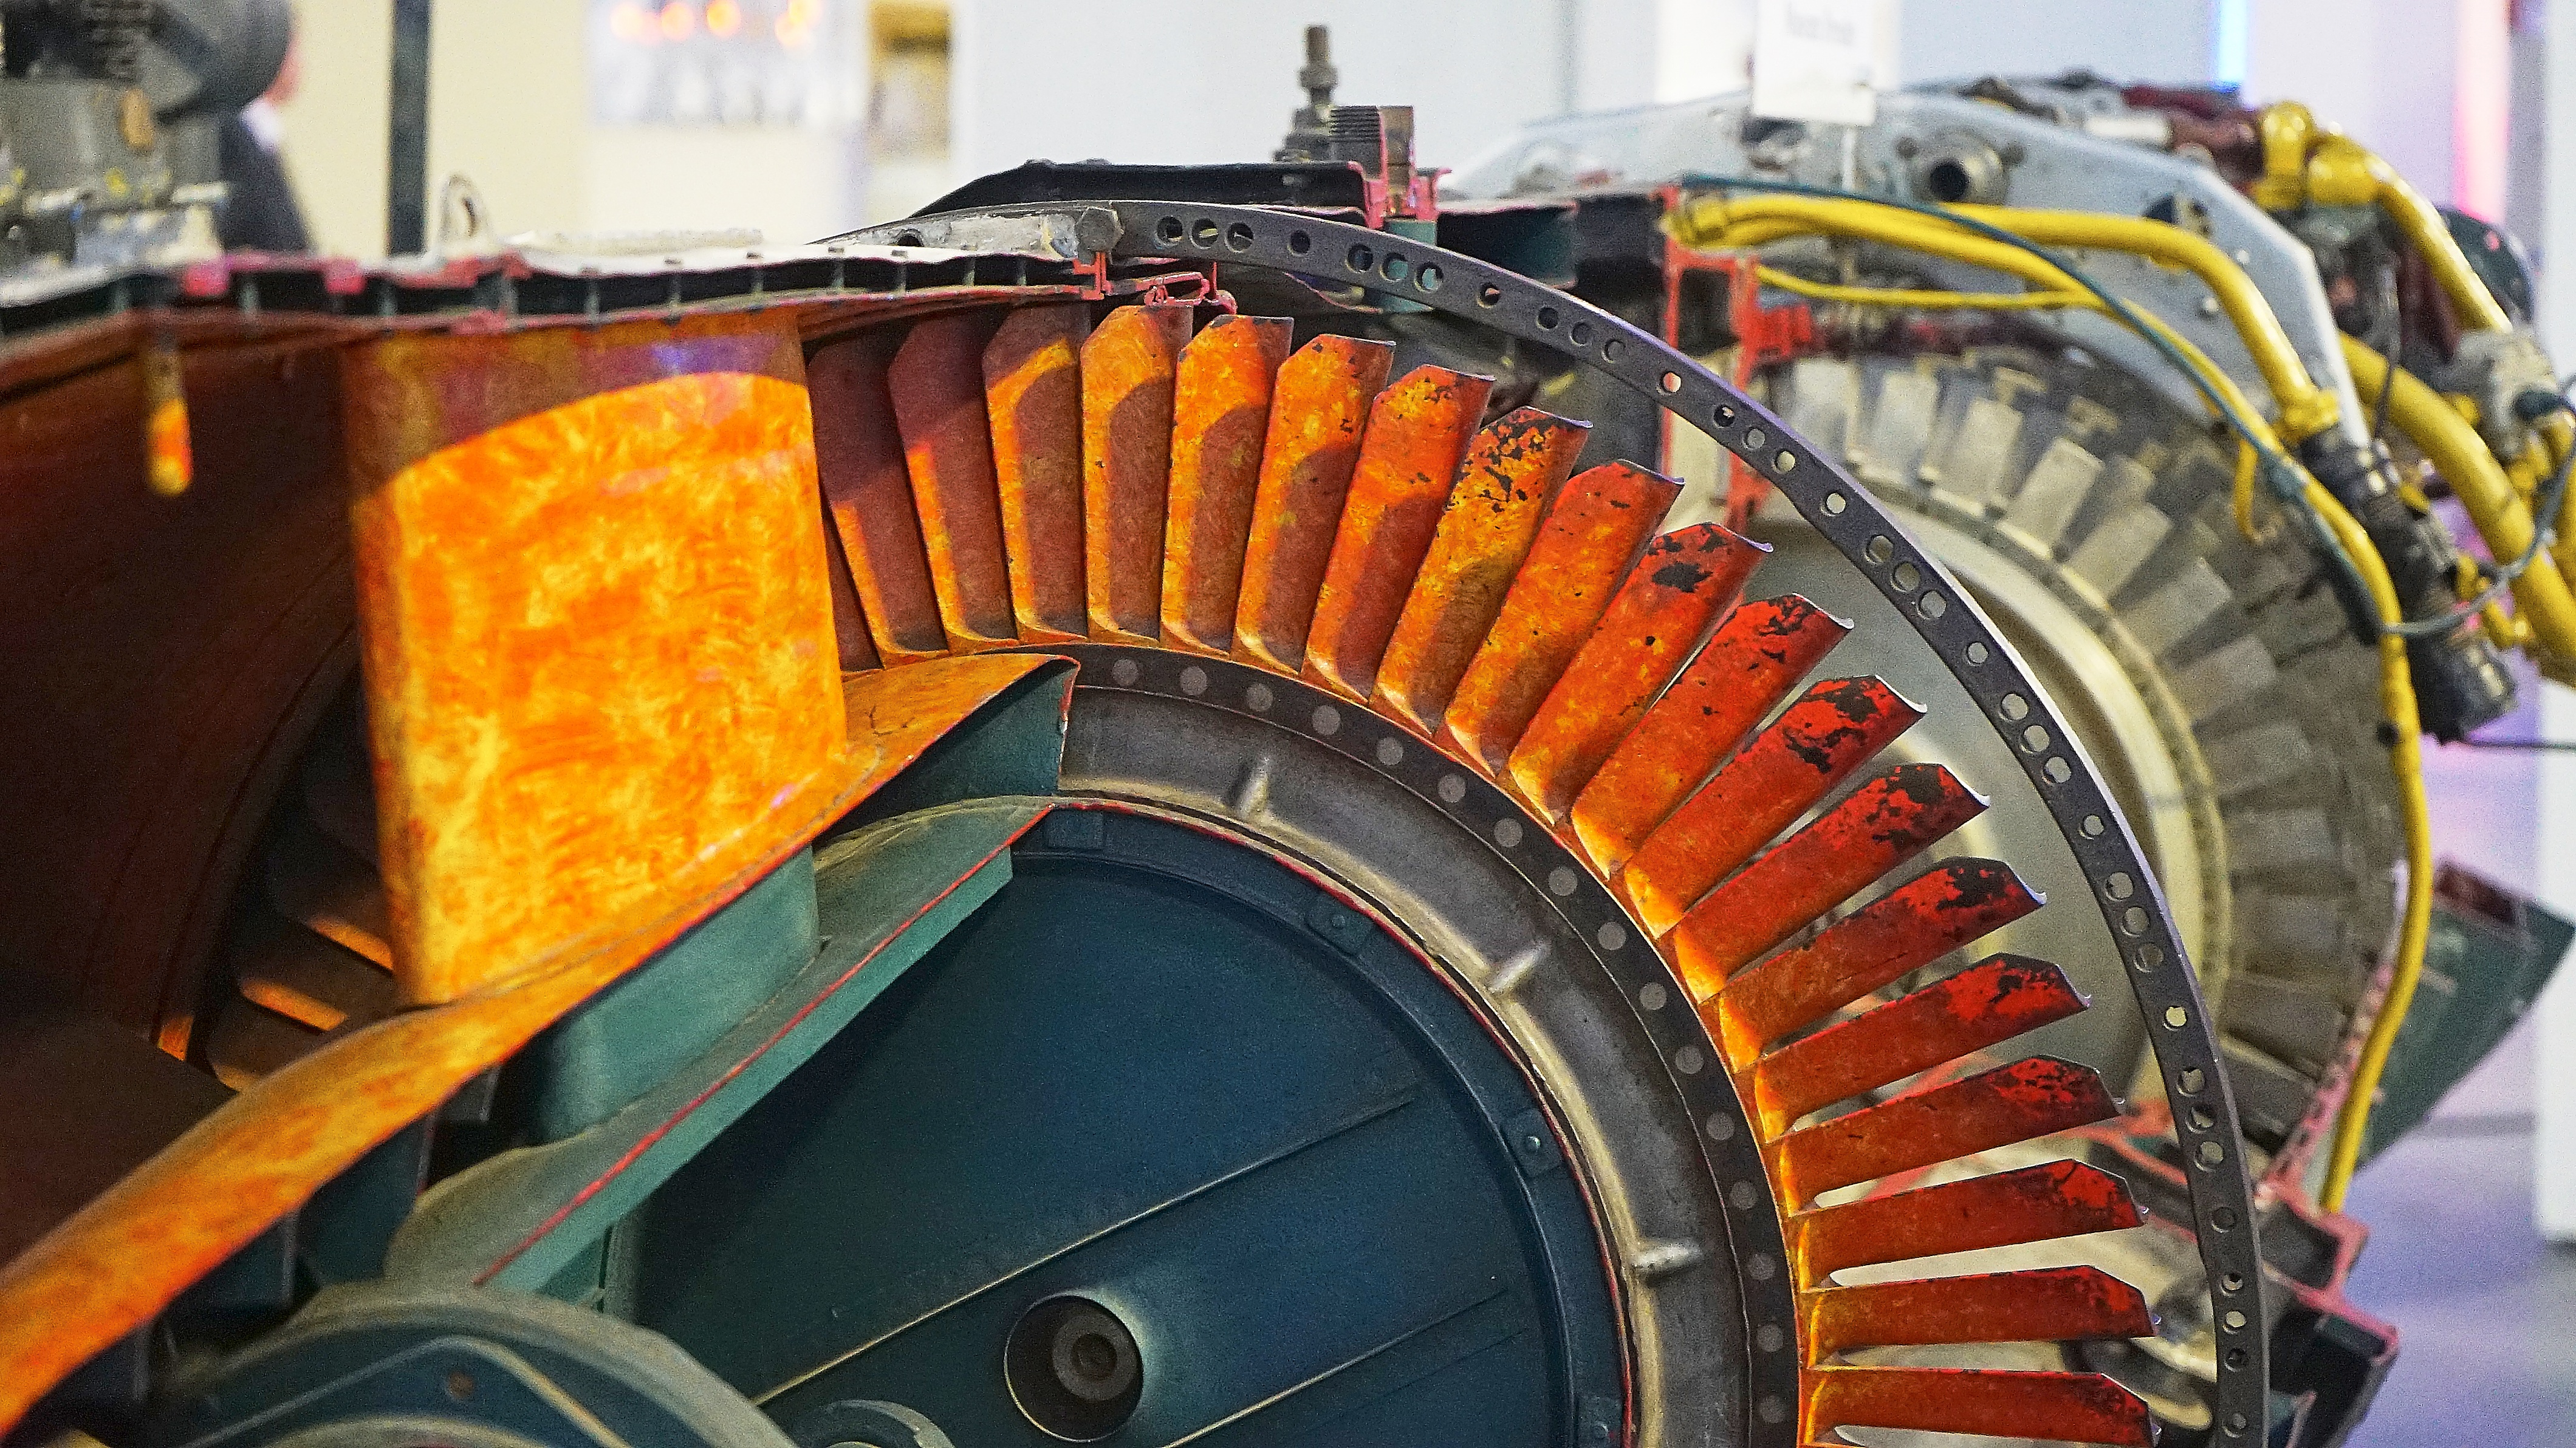
technology, fly, aircraft, transport, vehicle, machine, turbine, engine, nozzle, aircraft engine, automotive engine part